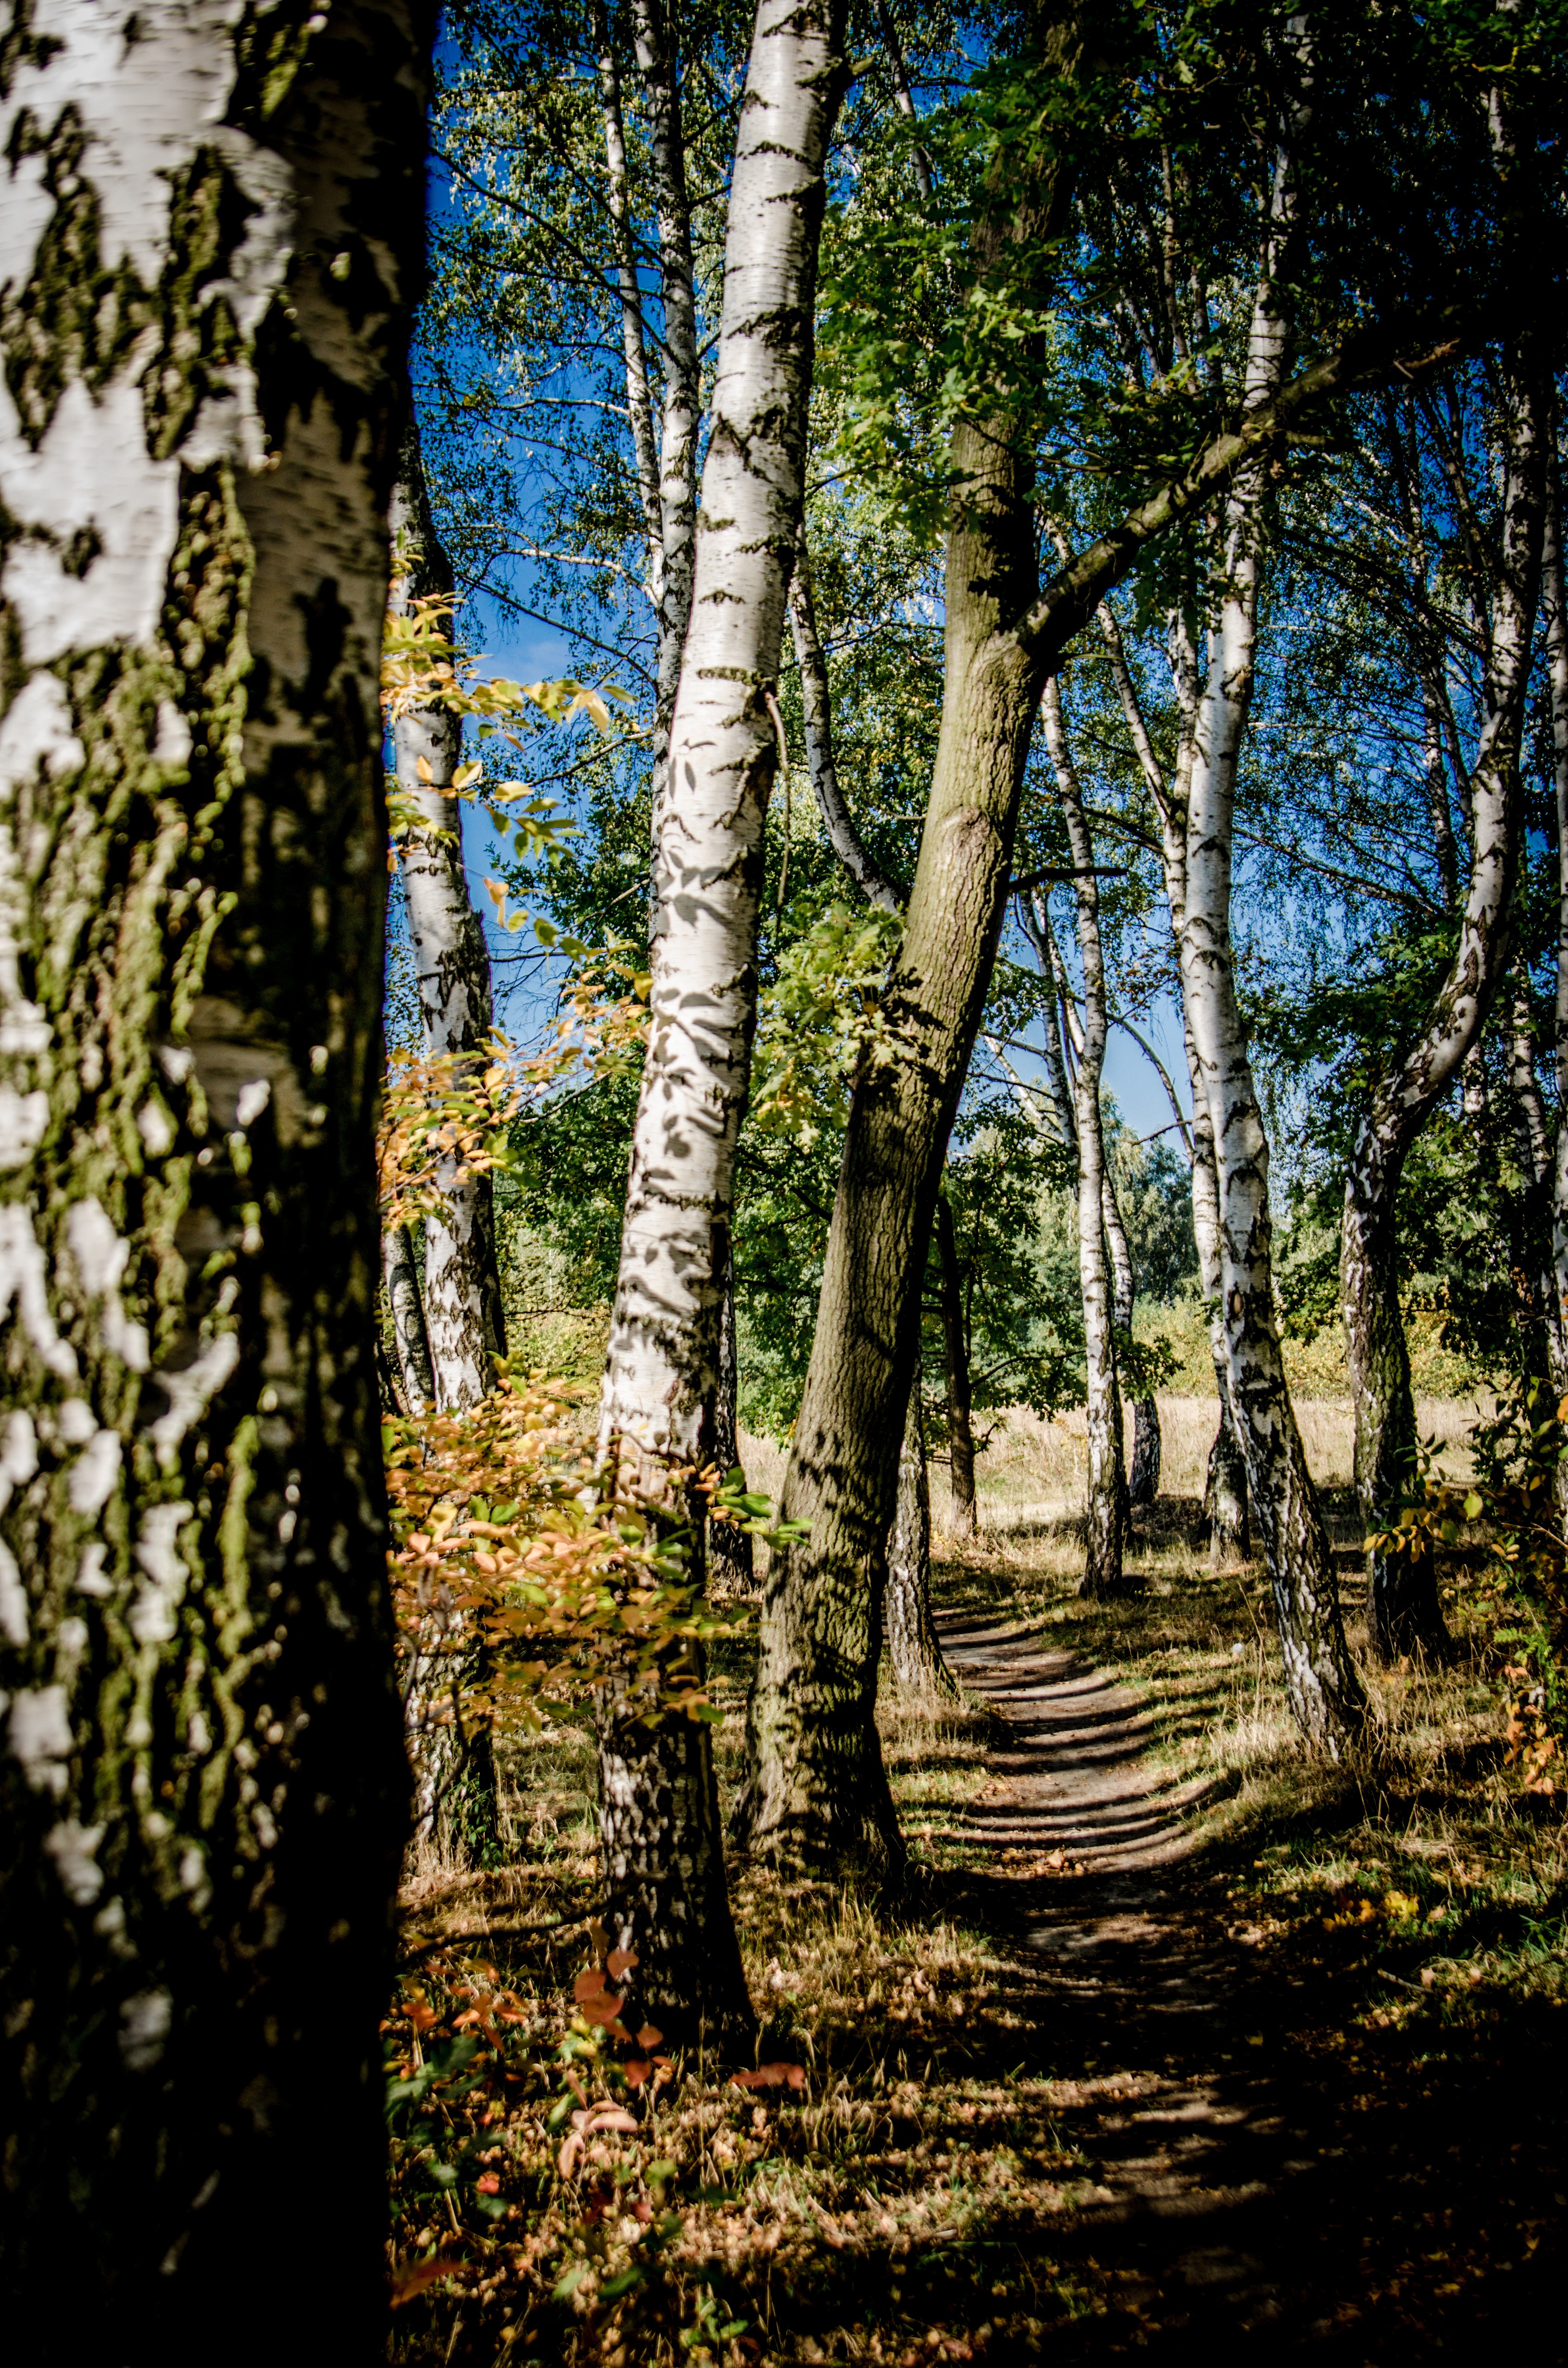
tree, nature, forest, branch, plant, sunlight, leaf, trunk, foliage, green, birch, autumn, season, relaxation, forests, deciduous, way, grove, woodland, habitat, ecosystem, the path, spacer, flowering plant, natural environment, plant stem, woody plant, land plant